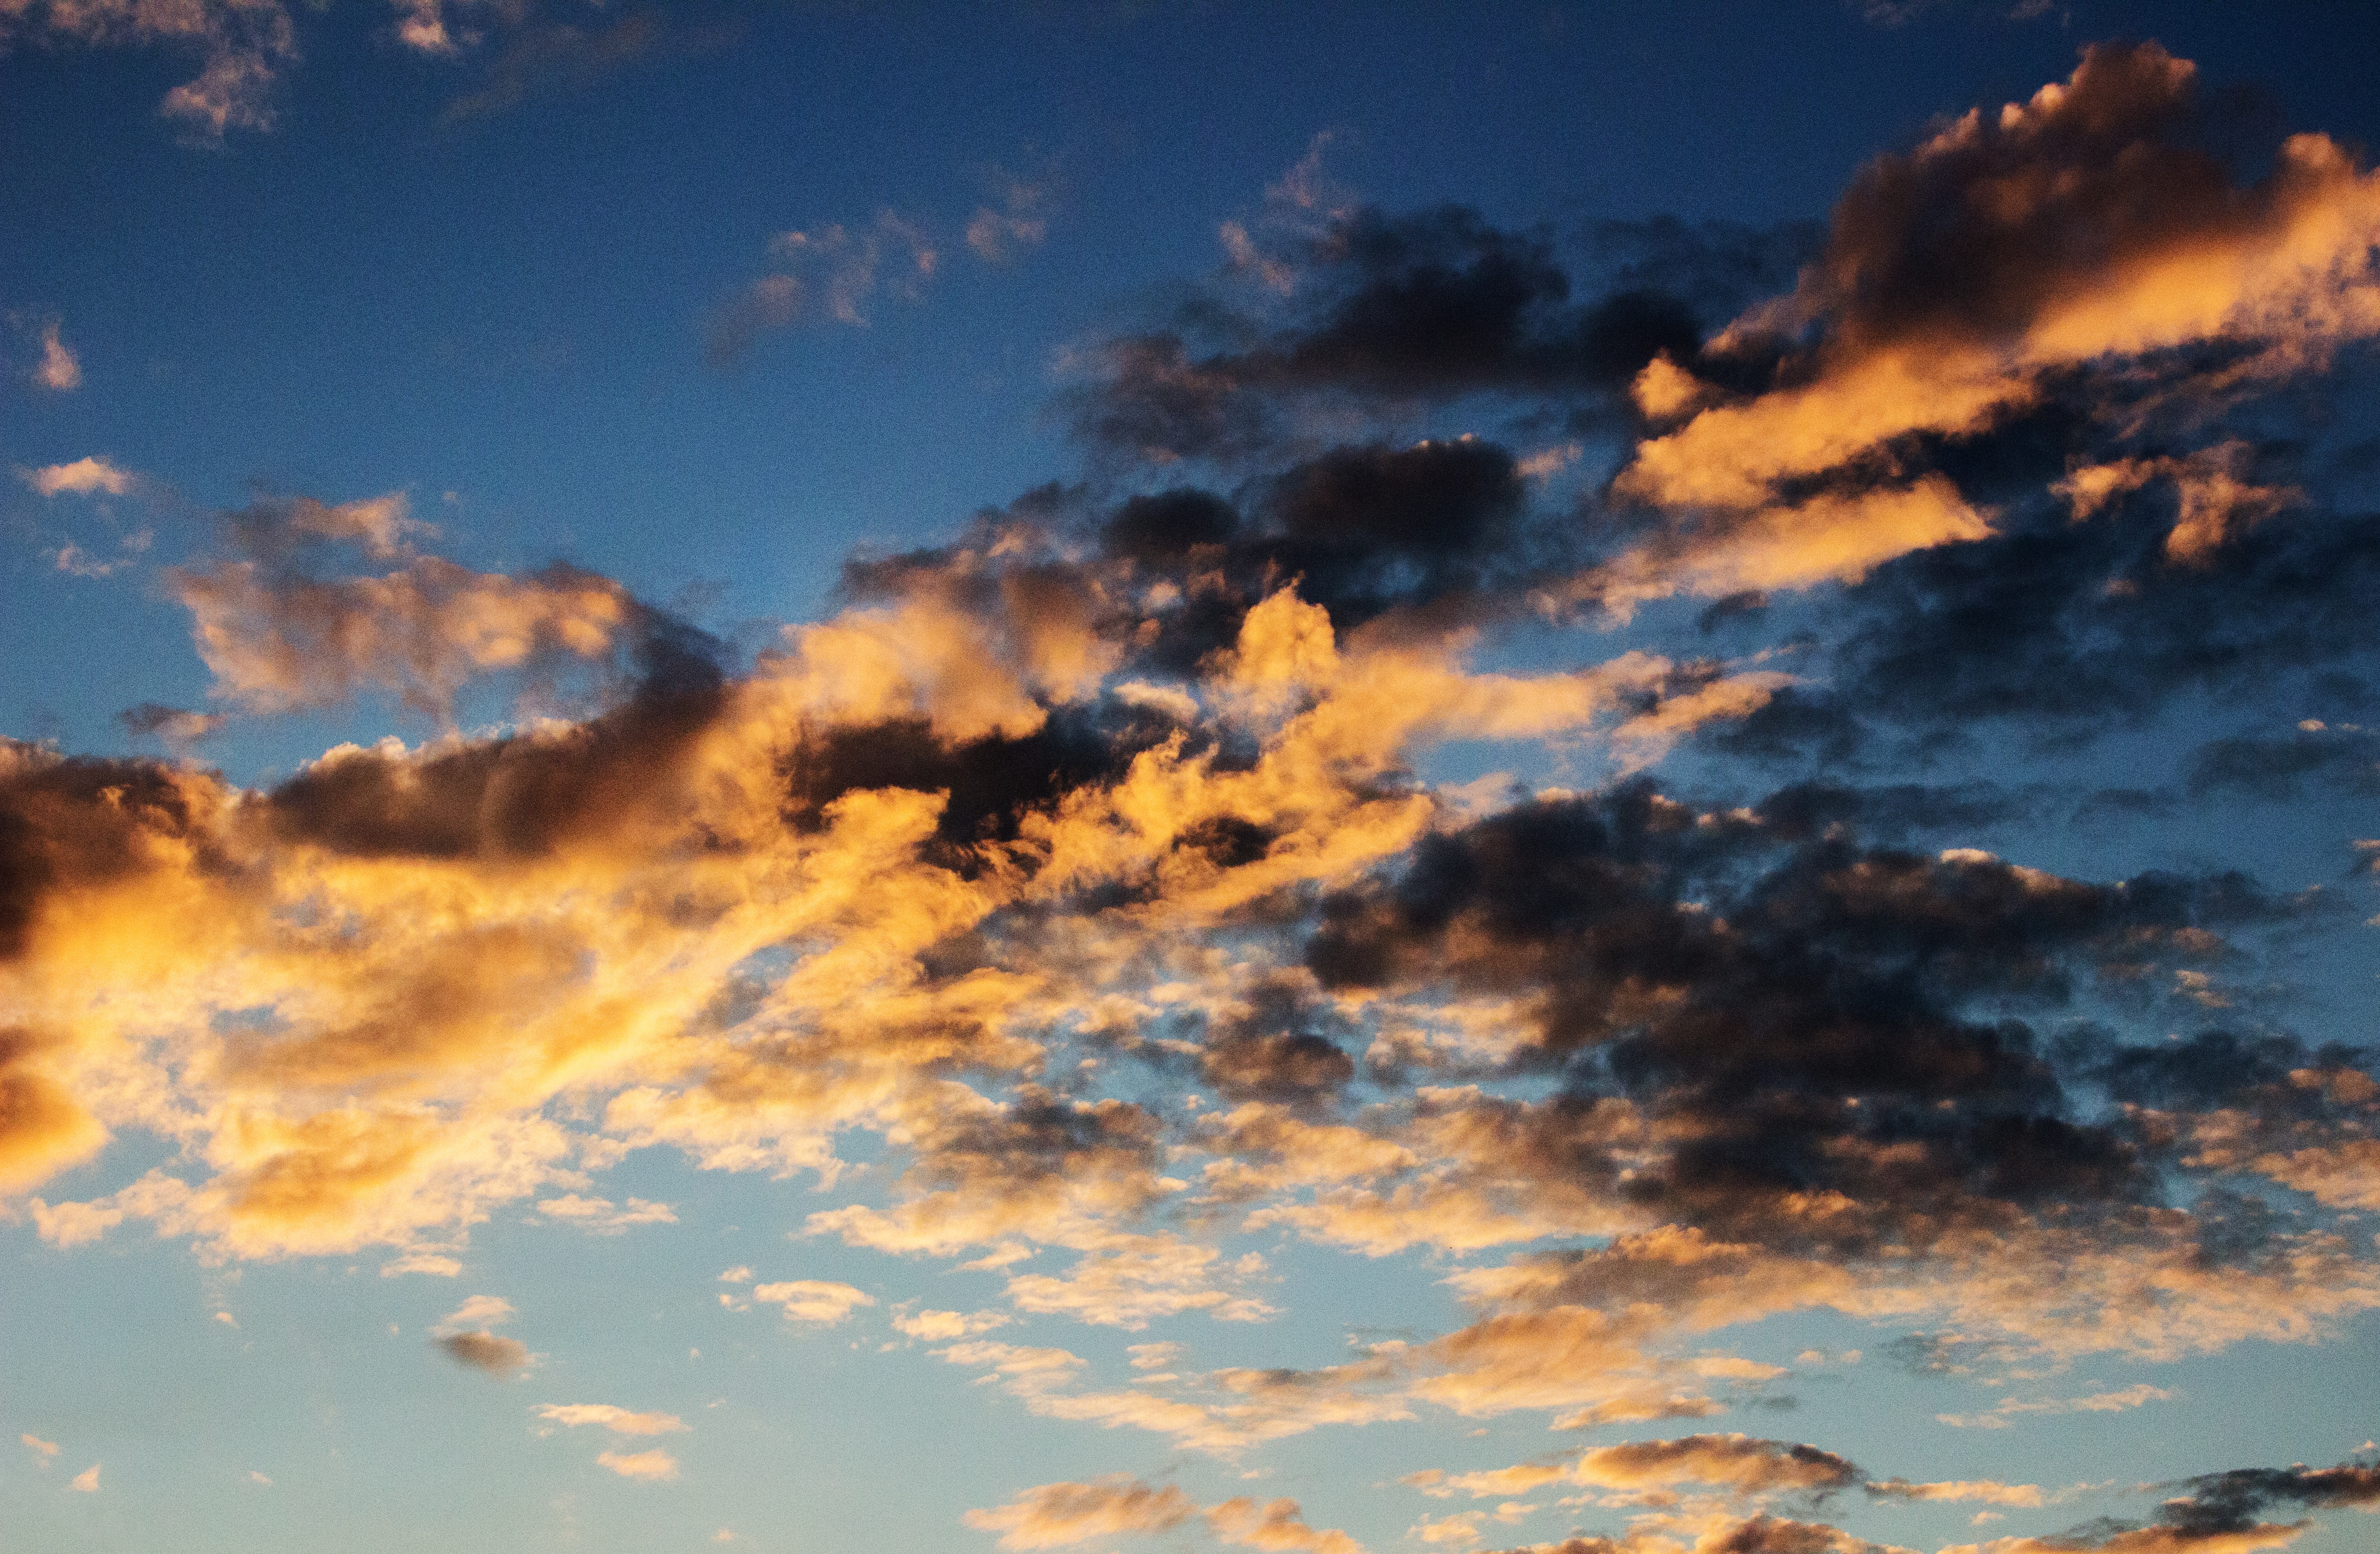
landscape, nature, horizon, cloud, sky, sun, sunrise, sunset, sunlight, morning, dawn, atmosphere, panorama, dusk, evening, twilight, weather, cumulus, blue, blue sky, clouds, background, outlook, sunbeam, atmospheric, afterglow, evening sky, the sky, dark clouds, clouds form, covered sky, front detail, meteorological phenomenon, red sky at morning, clown white